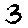
Label: 3